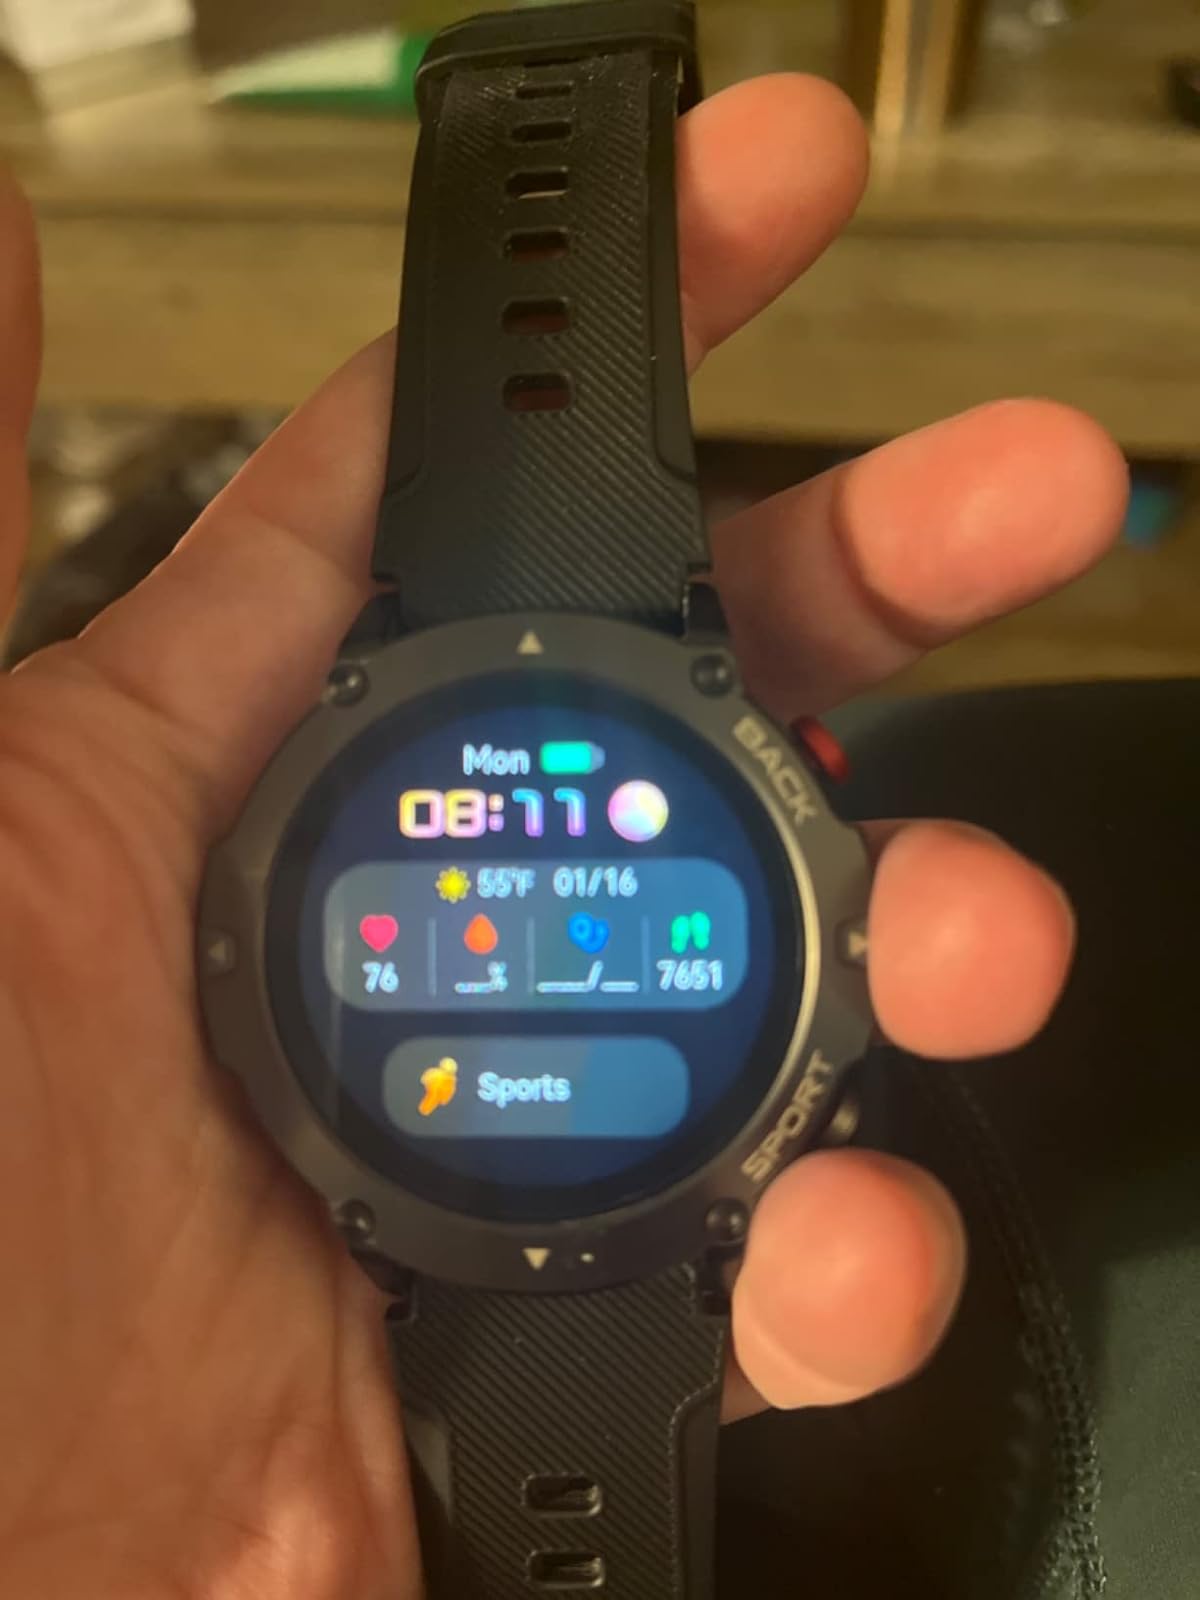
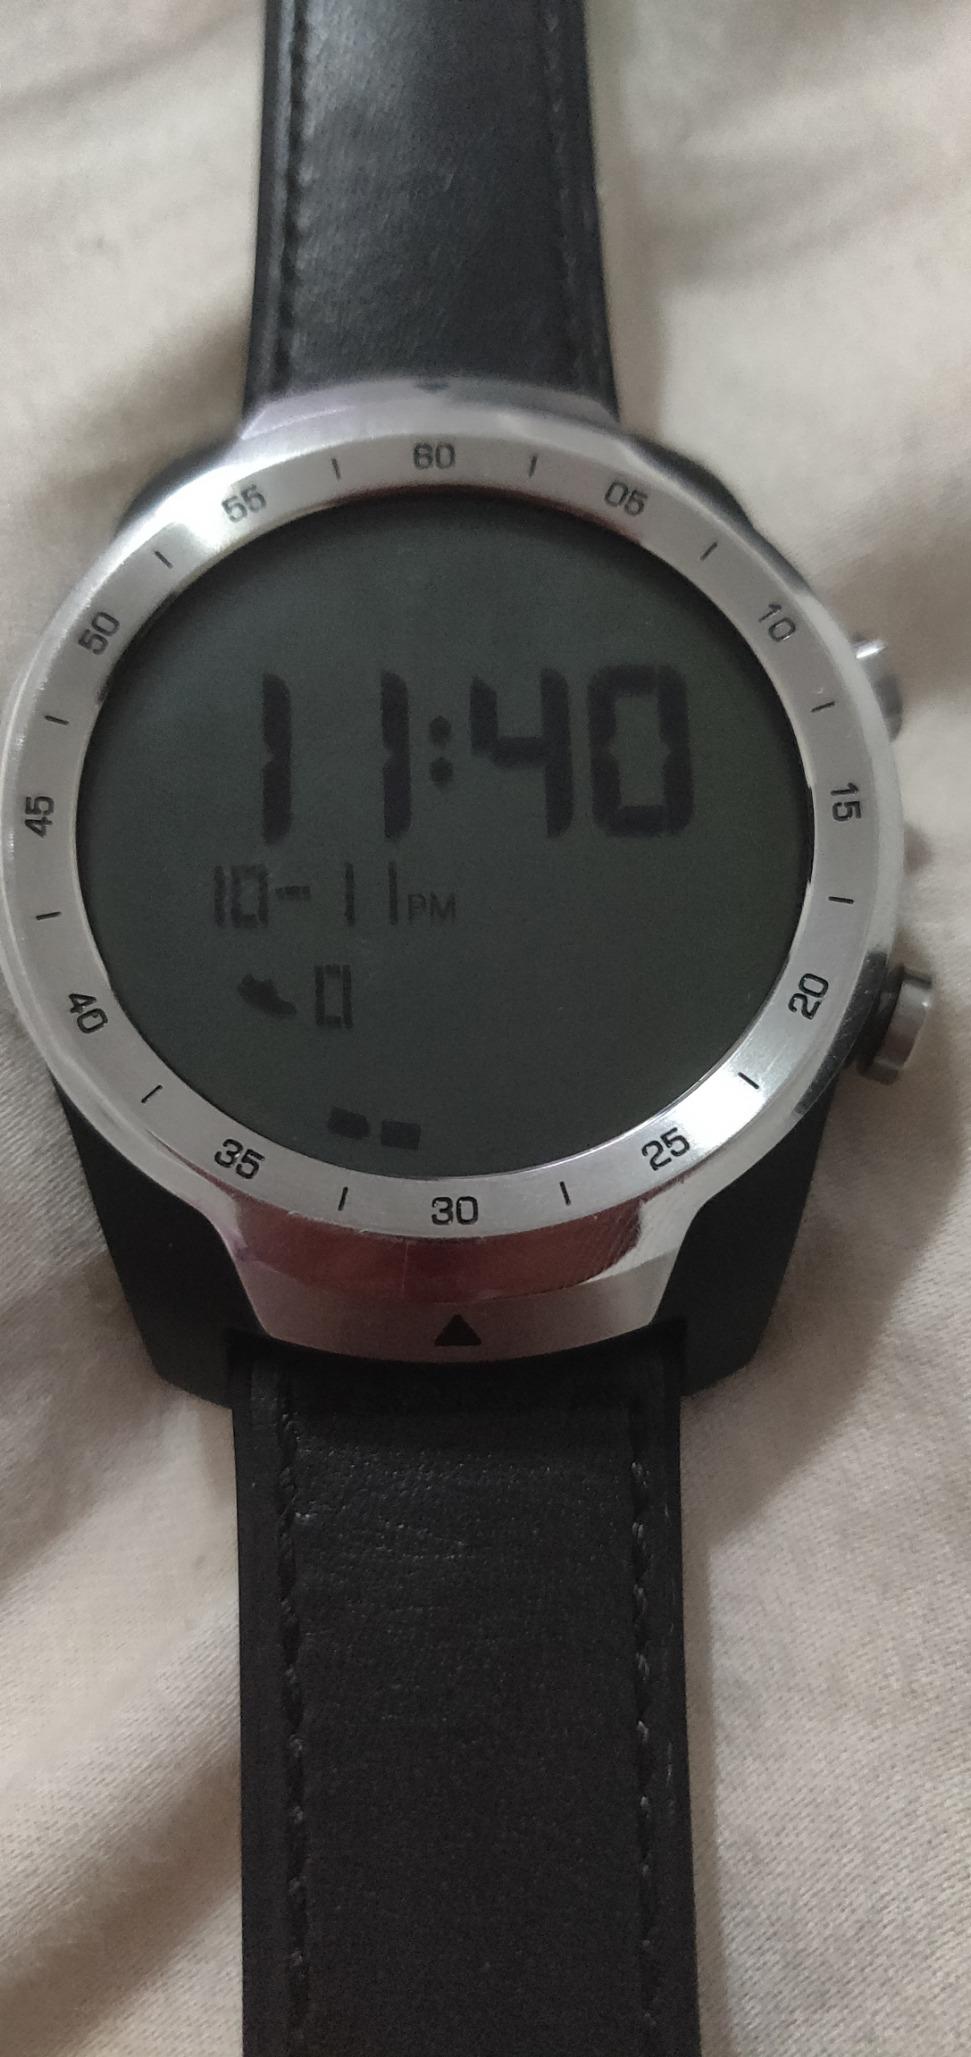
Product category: smartwatch
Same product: no